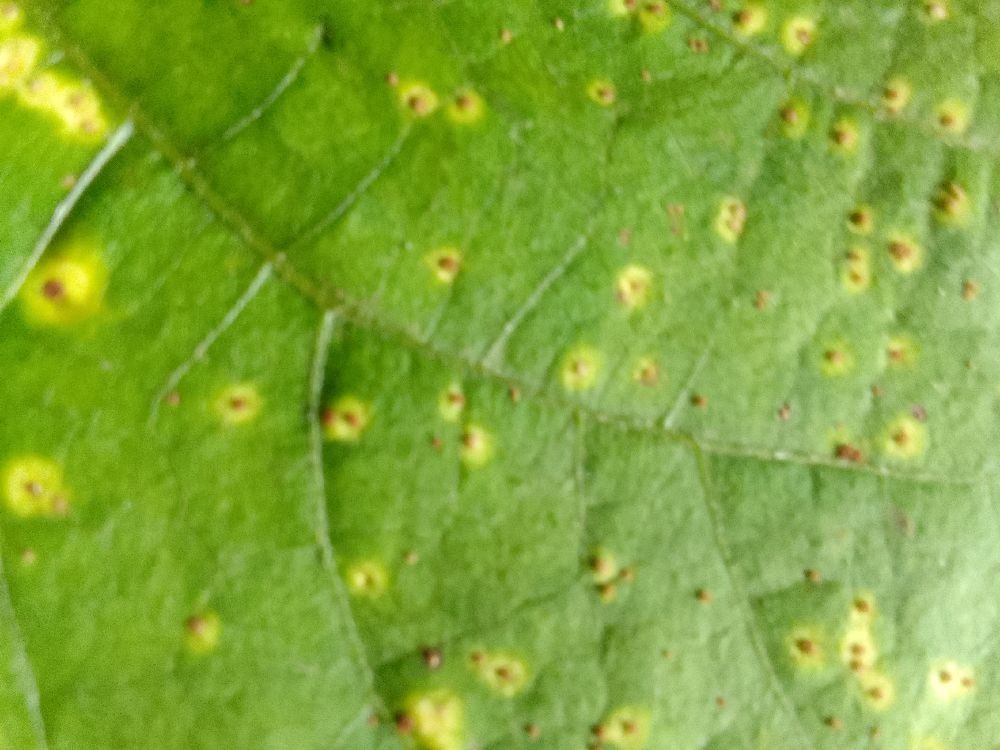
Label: rust